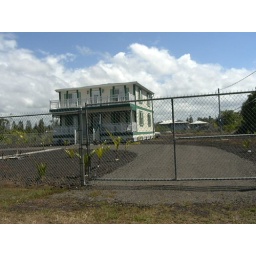
A quaint house ruined by merciless fencing